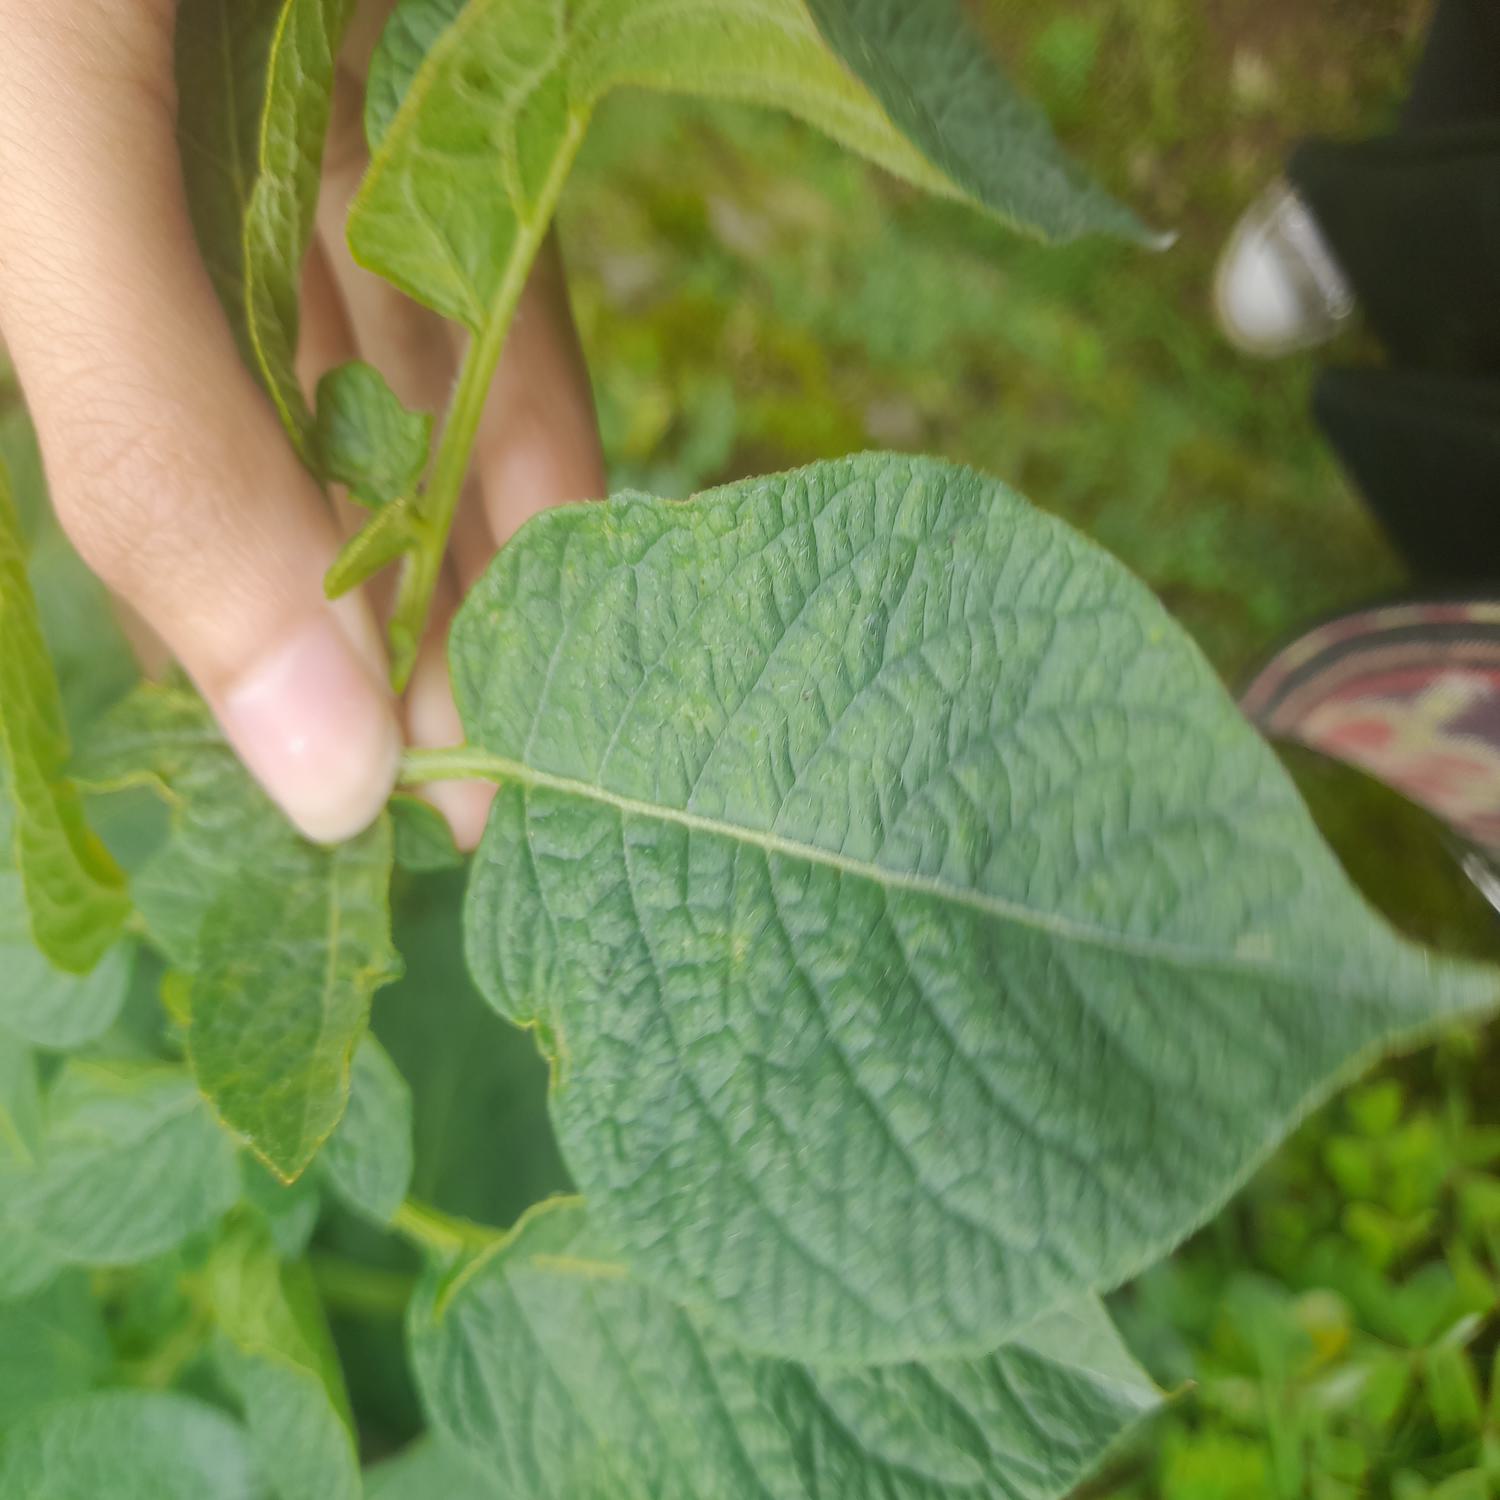
Label: Virus